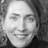
Emotion: happy